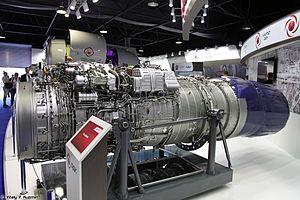
Le Klimov RD-33 est un turbofan d'origine soviétique conçu pour les chasseurs légers, et qui équipe en option principale les MiG-29. Il a également équipé de manière temporaire l'avion sino-pakistanais JF-17 Thunder.